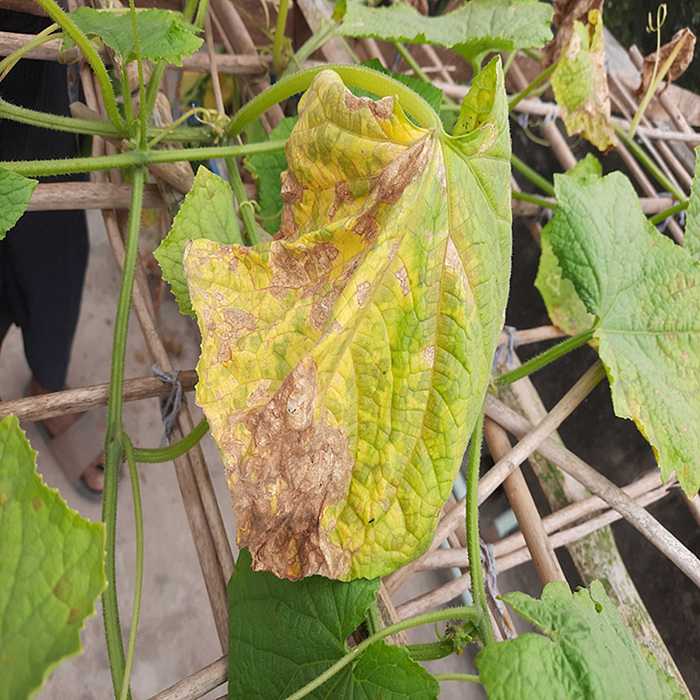
Plant: Cucumber
Label: Anthracnose lesions